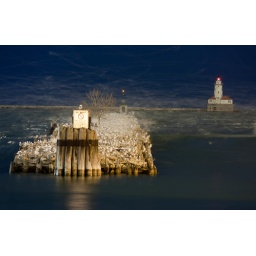
The white lines are birds flying around in a frenzy during the fireworks.